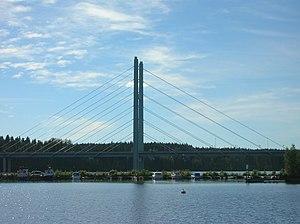
Heinola est une ville du centre-sud de la Finlande, dans la région du Päijät-Häme.
Cette liste de ponts de Finlande a pour vocation de présenter une liste de ponts remarquables de Finlande, tant par leurs caractéristiques dimensionnelles, que par leur intérêt architectural ou historique.